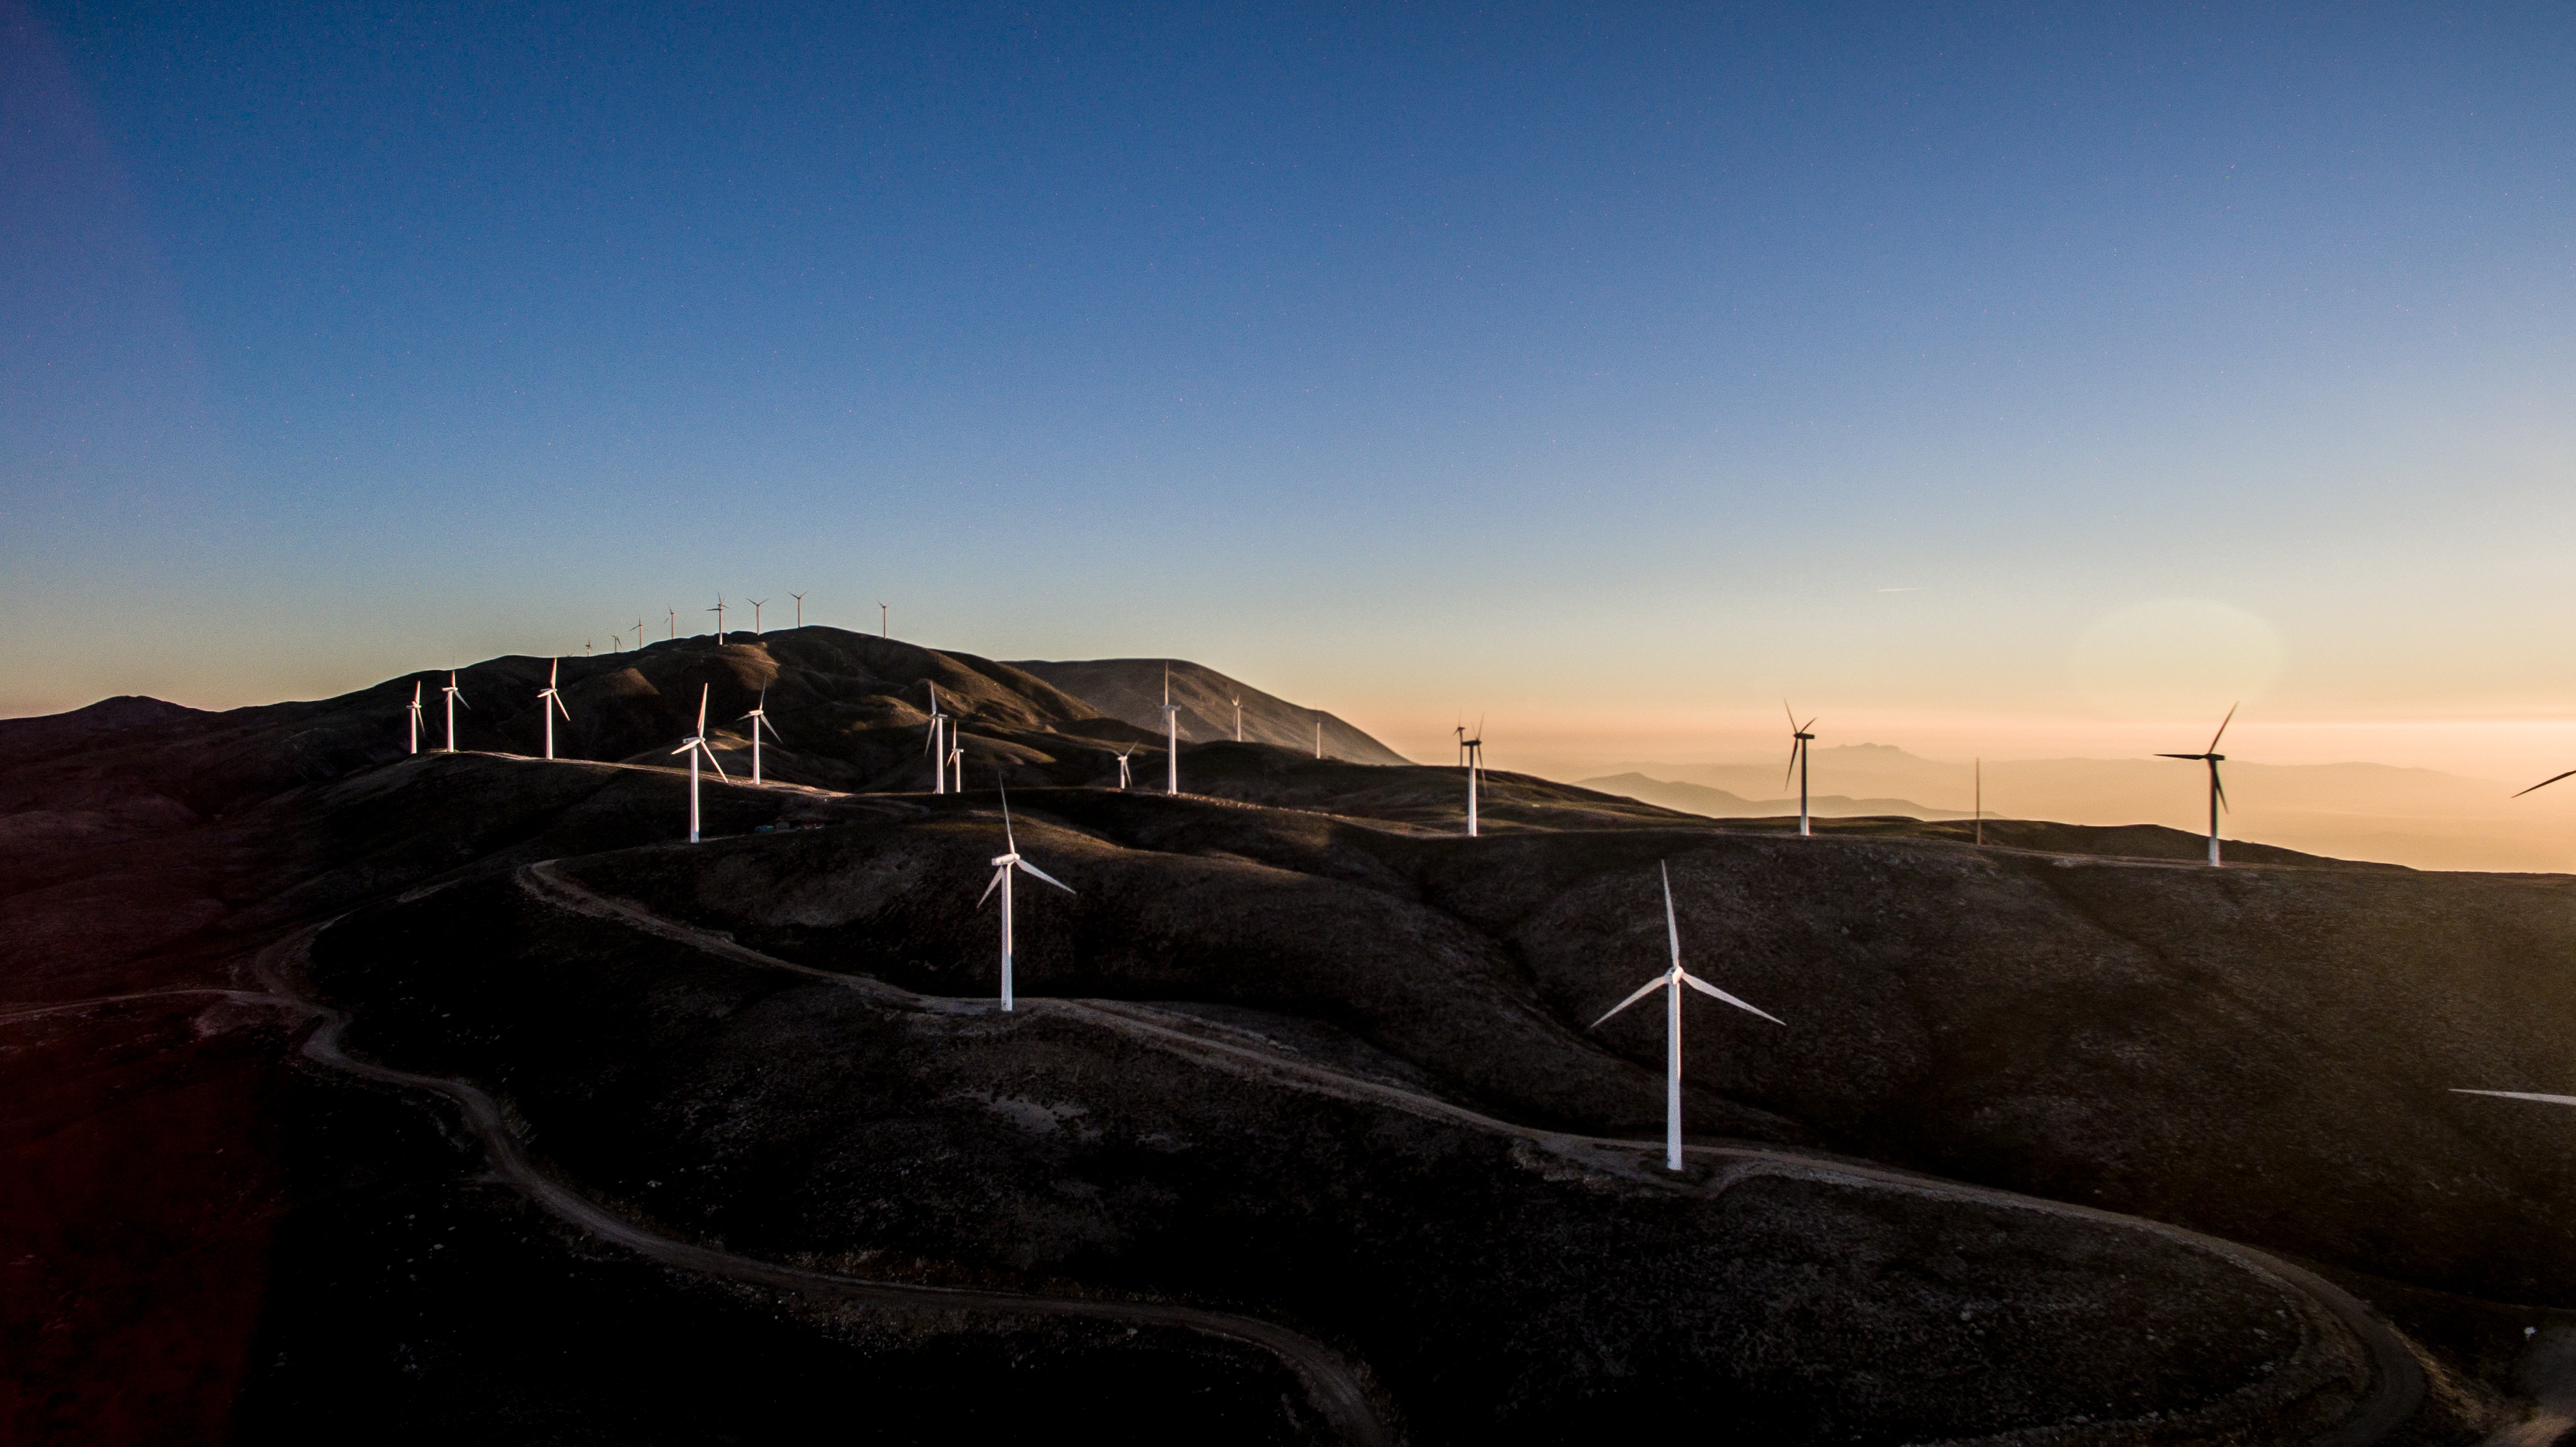
landscape, rock, horizon, mountain, sky, sunset, sunlight, morning, hill, dusk, evening, wind turbine, terrain, wind power, renewable energy, wind powered